Gyorche Petrov

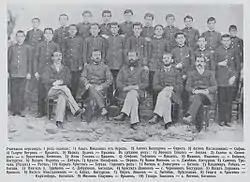
Teachers and pupils from Bulgarian boys' school in Bitola. Petrov is the fourth person on the first row from left to right.

Petrov joined the revolutionary movement in Macedonia and on the Salonika Congress of the Internal Macedonian Revolutionary Organization in 1896 he was among the authors of the organization's new charter and rules, which he co-wrote with Gotse Delchev. Petrov also published an ethnographic study of Macedonia's population, which he described as consisting of Bulgarians, Turks, Albanians, Vlachs (Aromanians and Megleno-Romanians), Jews and Gypsies.